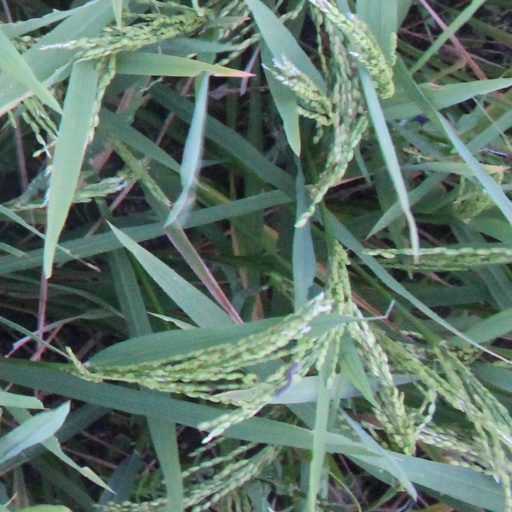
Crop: rice